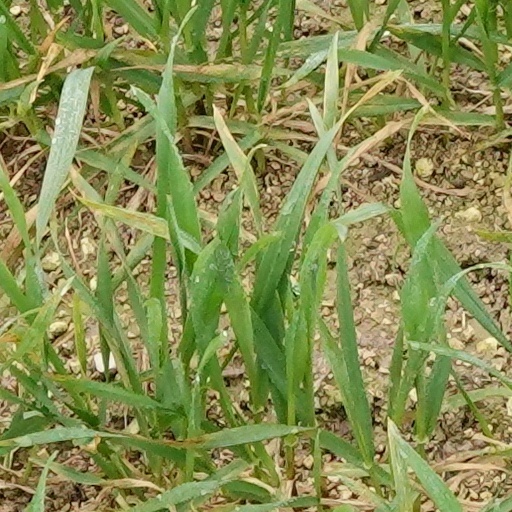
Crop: wheat